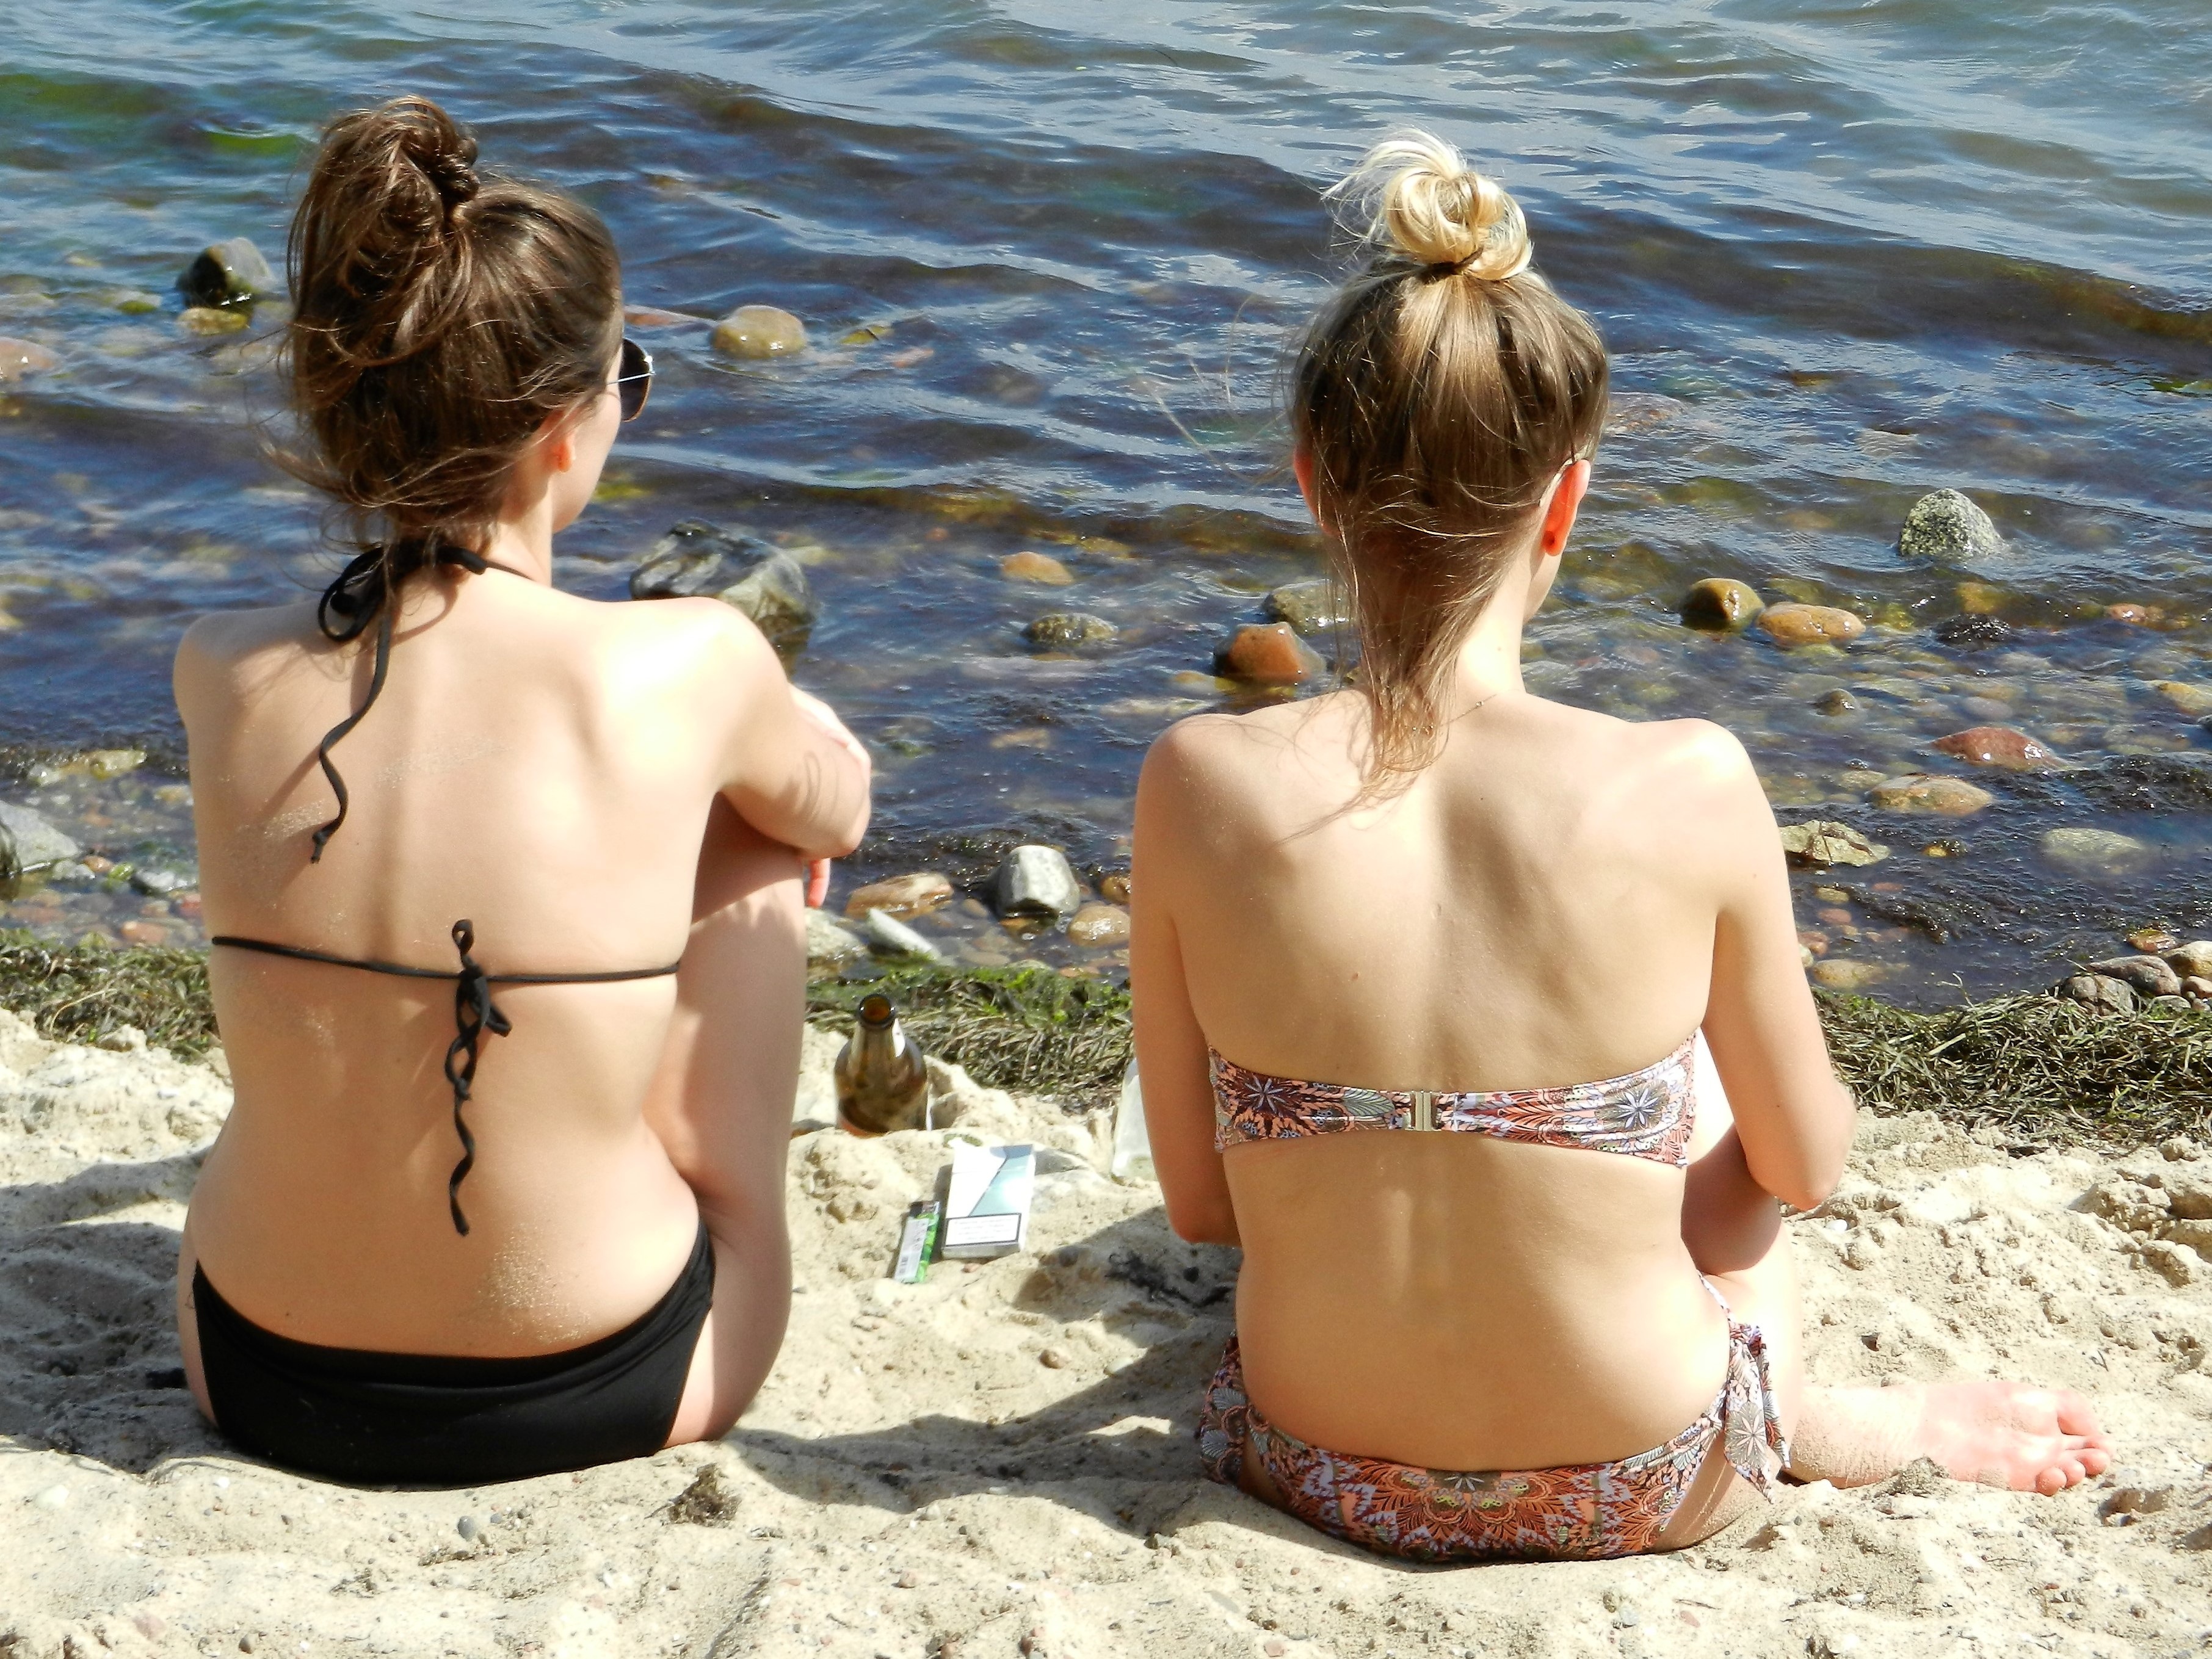
beach, sea, water, sand, girl, summer, vacation, model, holiday, clothing, swimwear, friends, women, holidays, swimsuit, beauty, the sun, sunbathe, the stones, sun tanning, the back